Warren Grimm

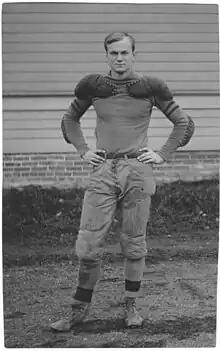
Grimm,

Warren O. "Wedge" Grimm (March 9, 1888 – November 11, 1919) was an All-American at the University of Washington and an officer in the United States Army, he served with distinction as part of the American Expeditionary Force Siberia stationed in Russia in 1918–19. He was killed on November 11, 1919, during the Centralia Massacre in Washington State.